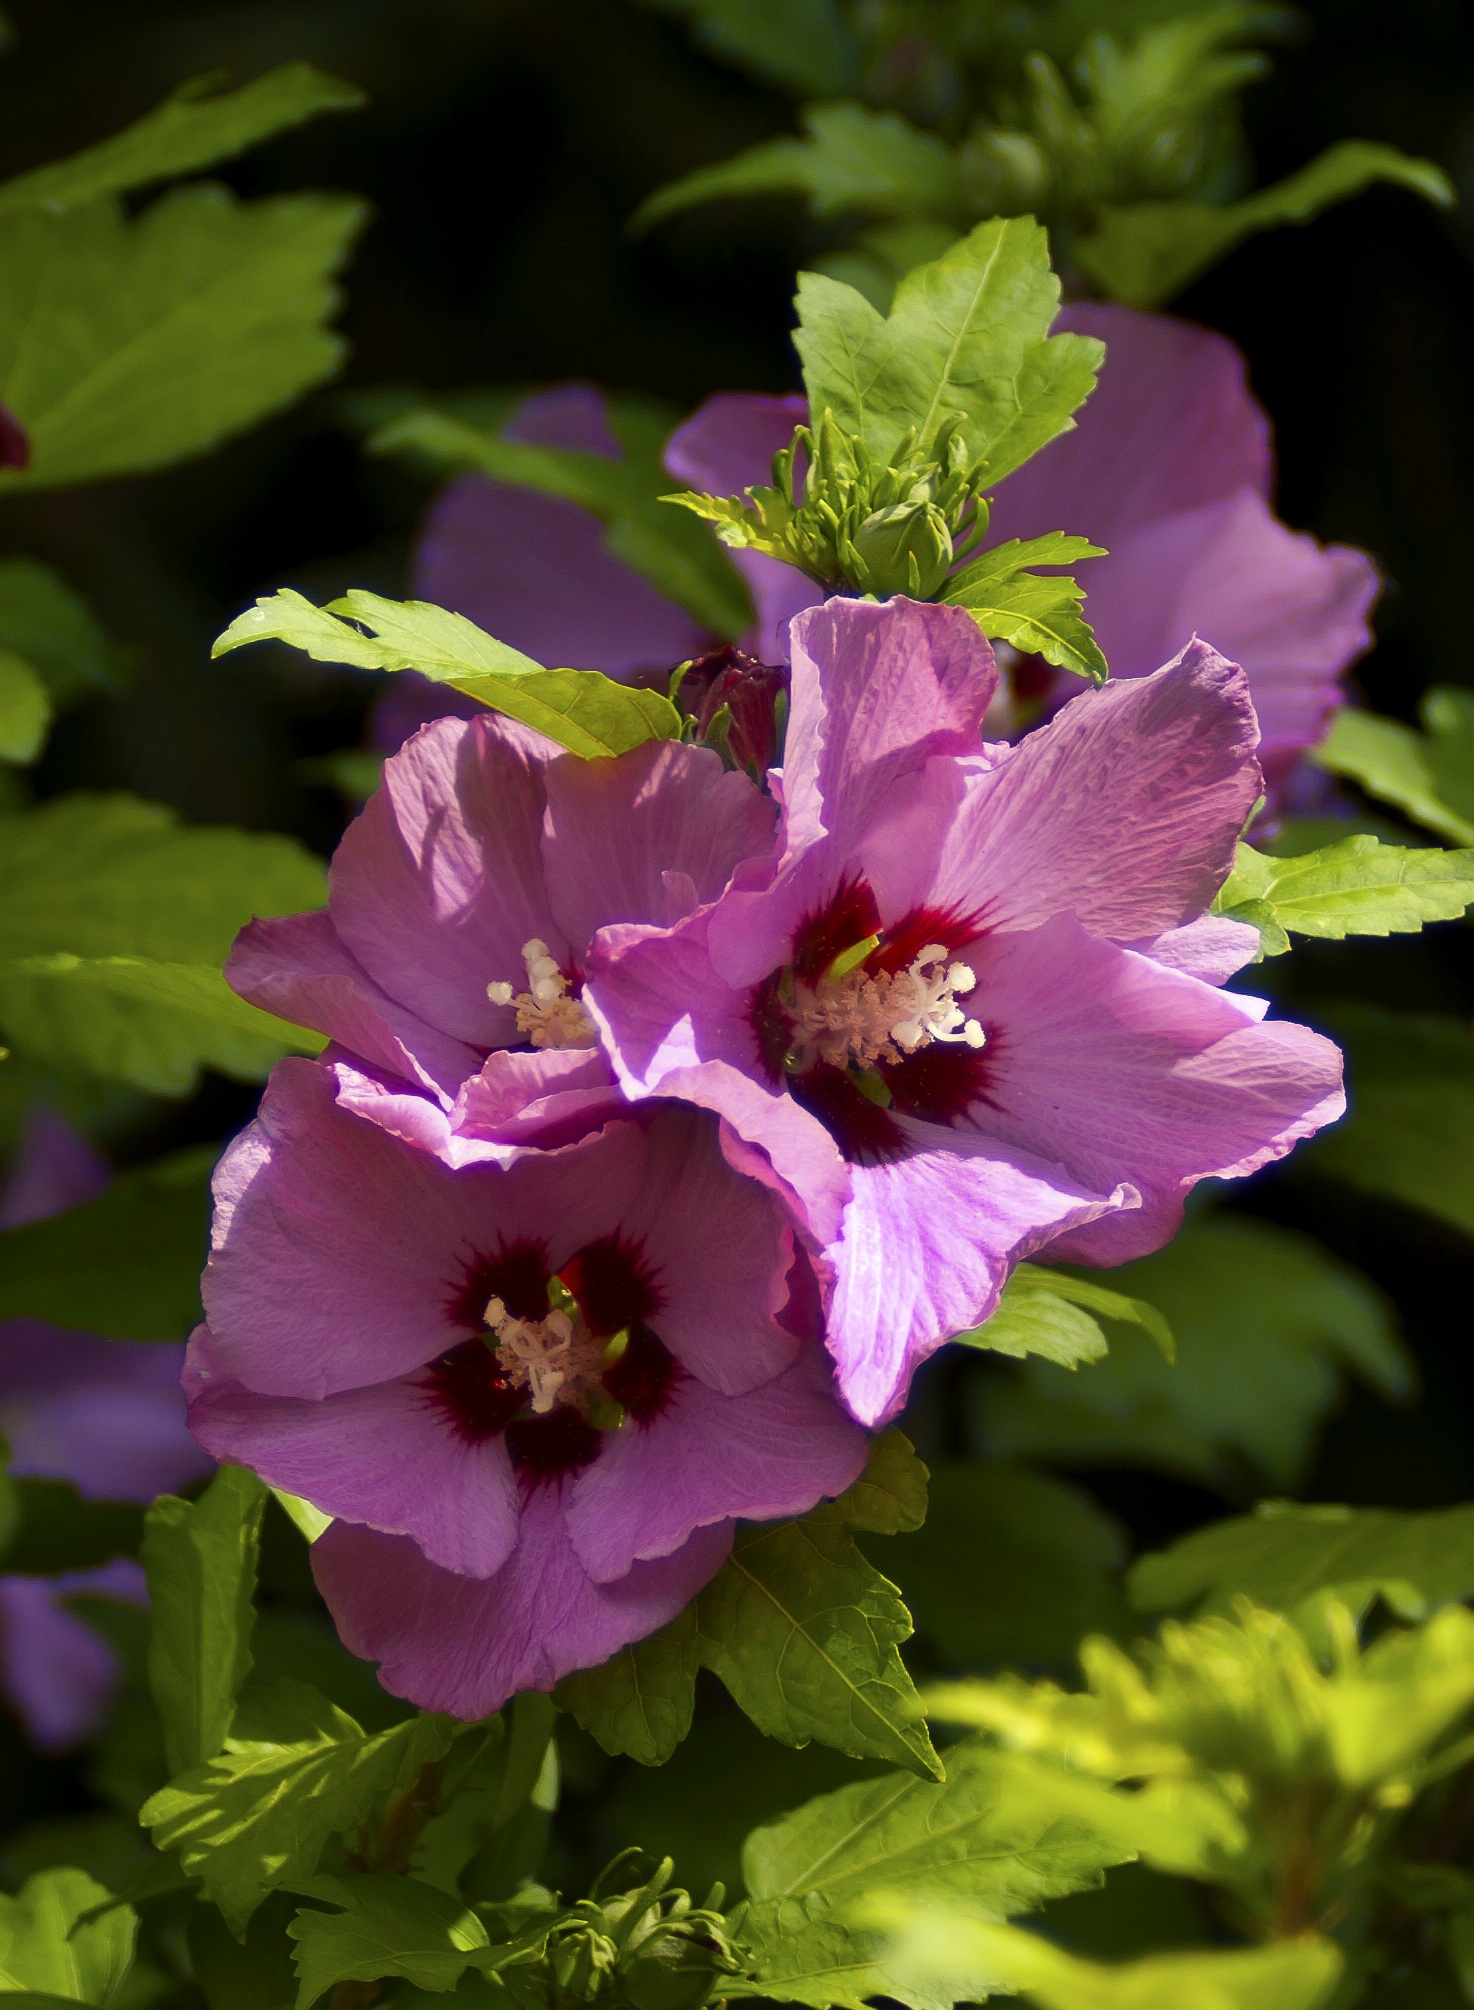
nature, blossom, plant, flower, petal, bloom, botany, garden, pink, flora, wildflower, flowers, hibiscus, hollyhocks, stamens, macro photography, pestle, flowering plant, pink hibiscus, annual plant, land plant, violet family